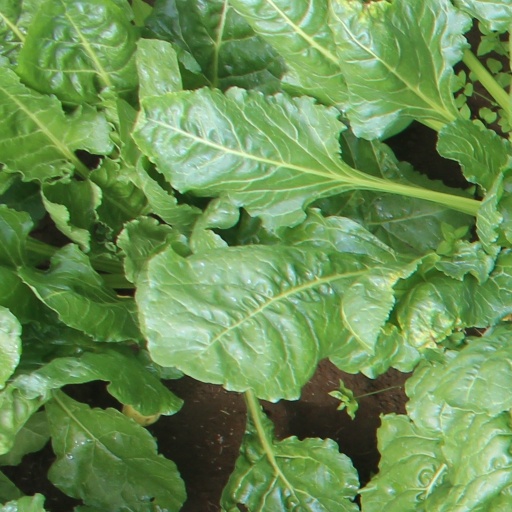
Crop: sugar beet